2004 Men's Field Hockey Olympic Qualifier

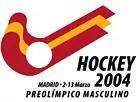

The Men's Field Hockey Olympic Qualifier was the fourth edition of the Men's Field hockey Olympic Qualification Tournament. It was held at Club de Campo in Madrid, Spain from 2 until 13 March 2004. Twelve nations took part, and they played a round-robin tournament in two groups of six. The top six or seven teams qualified for the 2004 Summer Olympics in Athens, Greece.